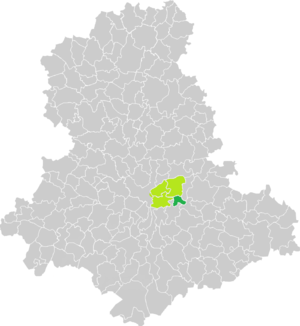
Carte de situation de la commune d'Aureil (en vert foncé) dans le votre Canton (en vert clair) sur une carte des communes de la Haute-Vienne
Aureil est une commune française située dans le département de la Haute-Vienne en région Nouvelle-Aquitaine.